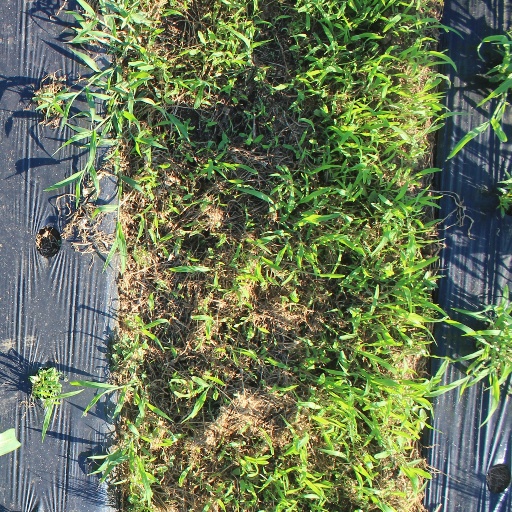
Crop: sorghum